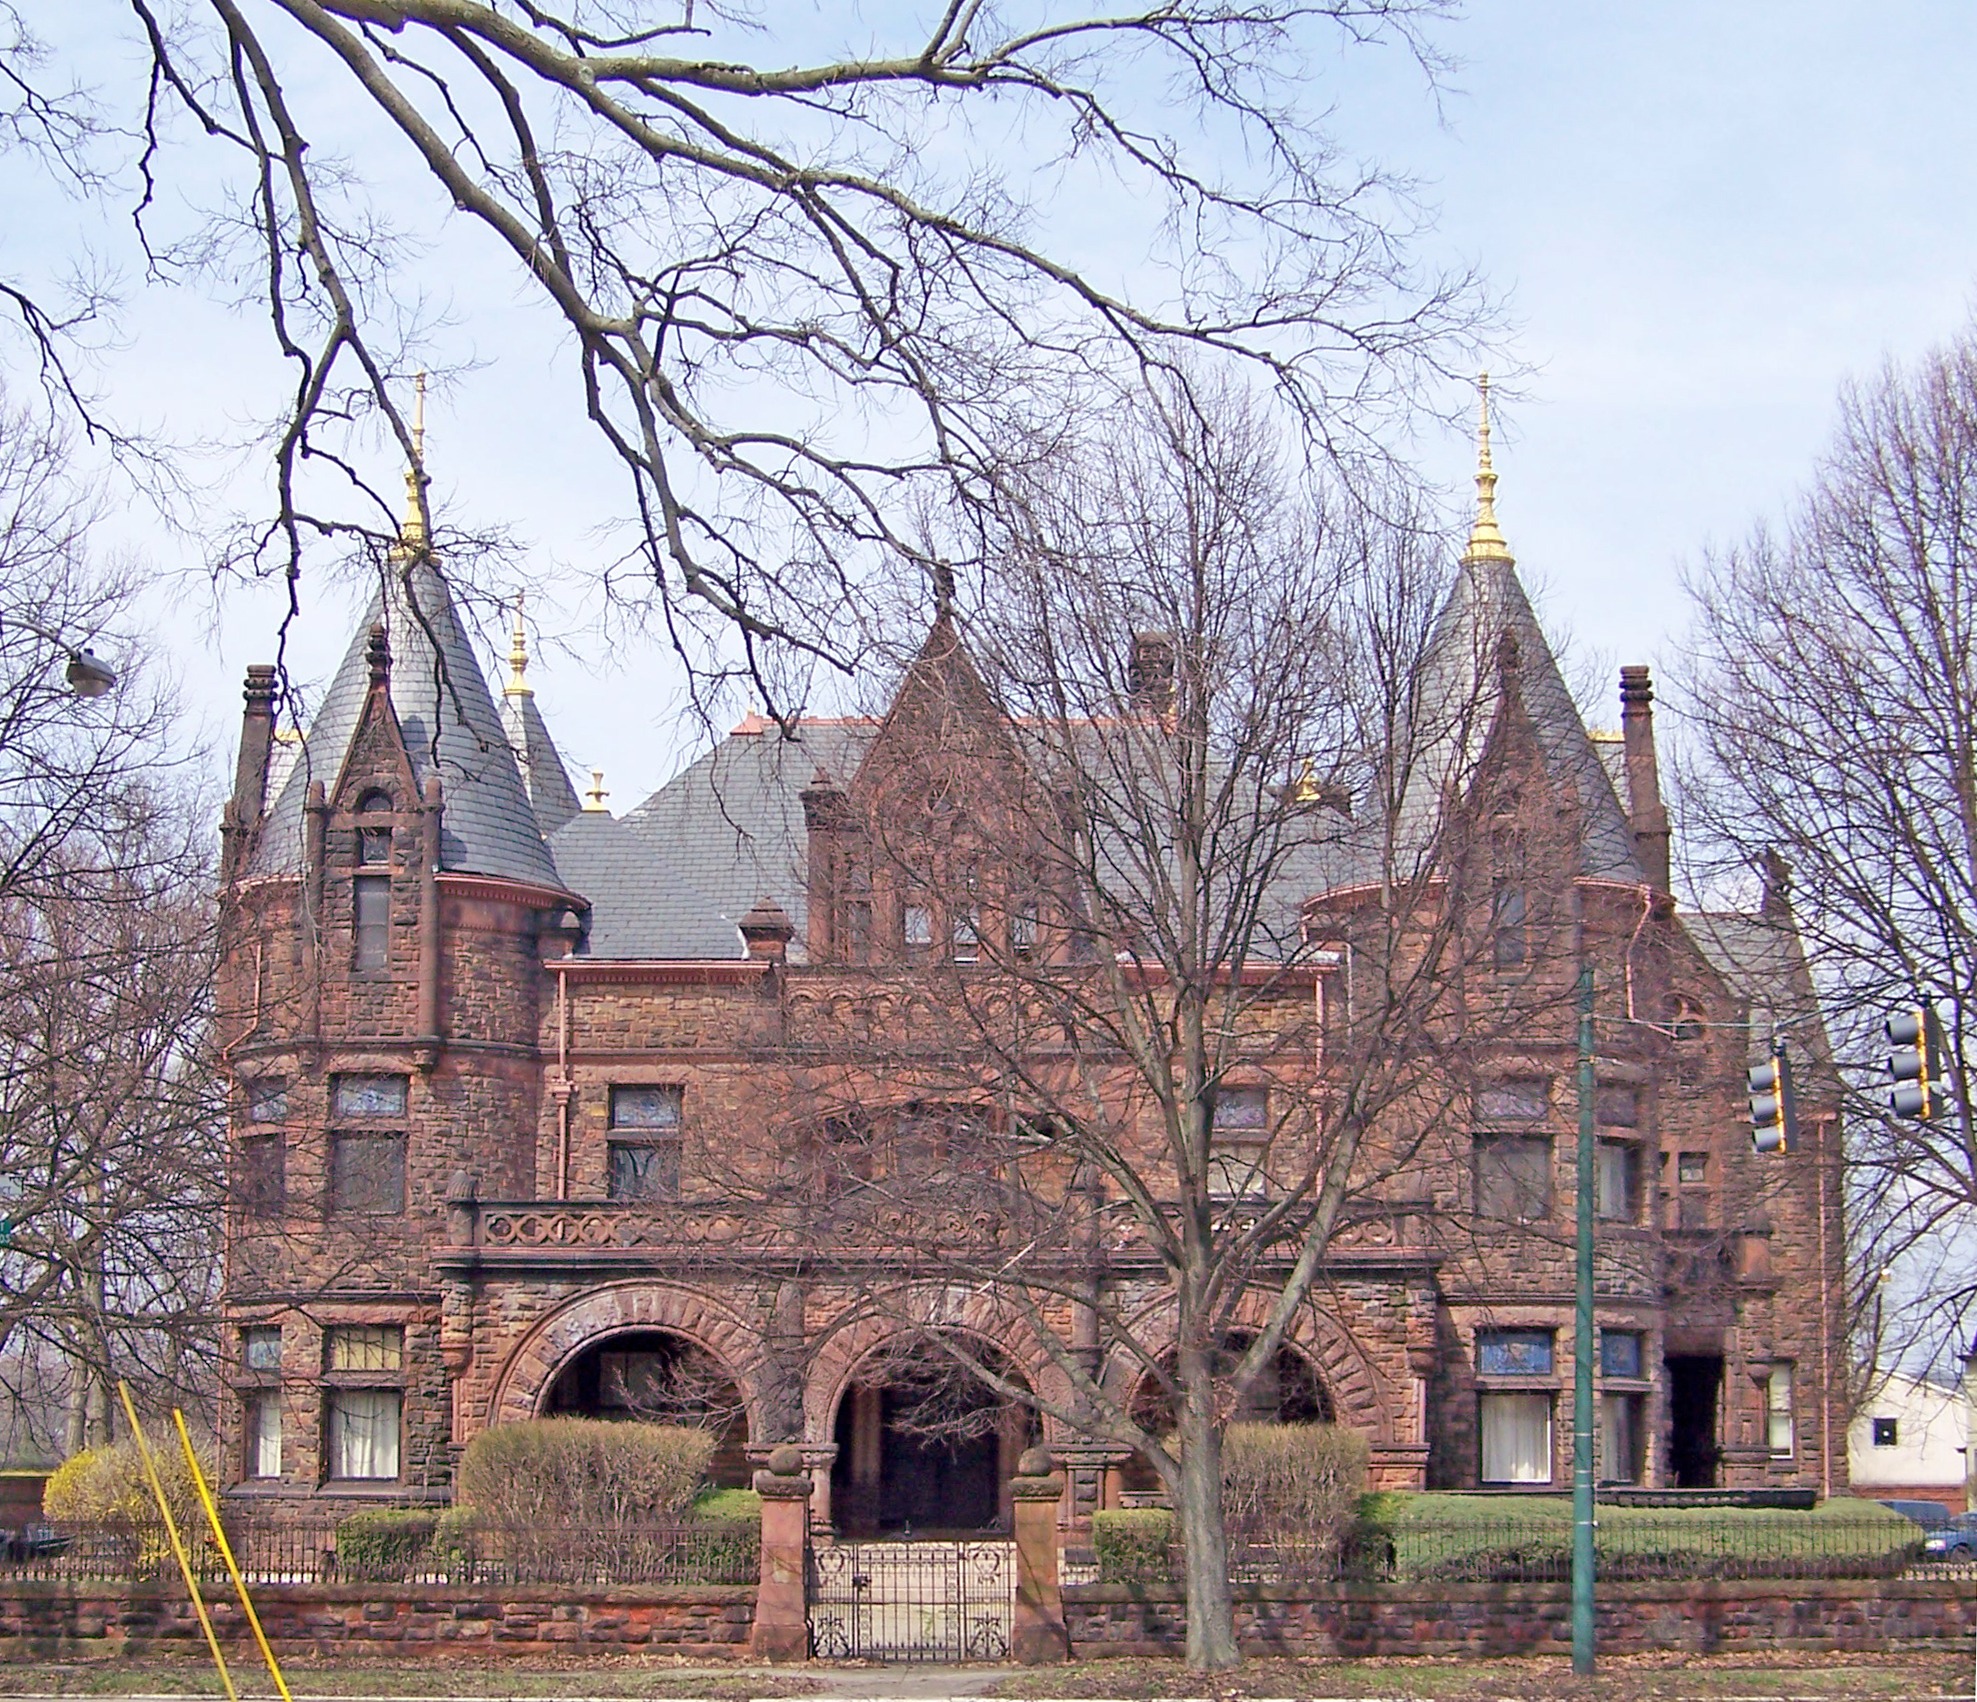
tree, mansion, house, building, chateau, home, tower, autumn, church, gothic, place of worship, medieval, spires, ohio, estate, haunted, neighbourhood, manor house, stately home